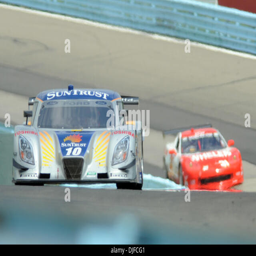
person of racecar driver , athlete and racecar driver climbs the hill during friday 's